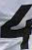
Number: 4